Pinstripe Bowl

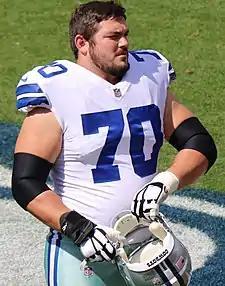
2013 MVP Zack Martin

Won (9): Duke, Iowa, Maryland, Michigan State, Minnesota, Nebraska, Northwestern, Penn State, Wisconsin